Joseph Innes

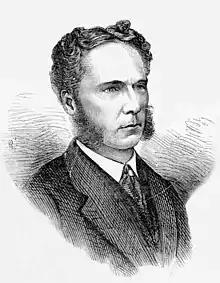
Joseph Innes, 1874 engraving

Sir Joseph George Long Innes (16 October 1834 – 28 October 1896), often referred to as Sir J. George Long Innes, was a judge and politician in colonial Australia, and Attorney General of New South Wales from 1873 to 1875.